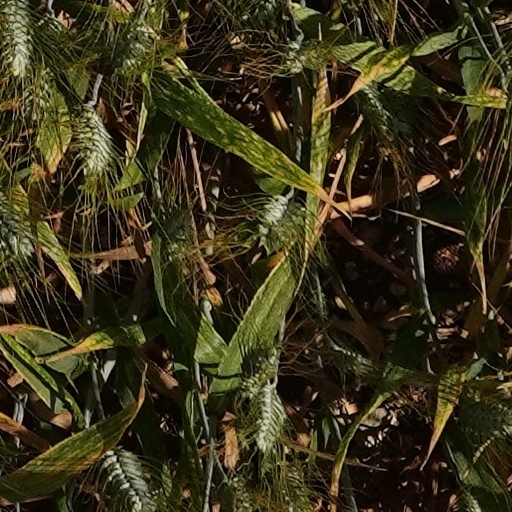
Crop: wheat